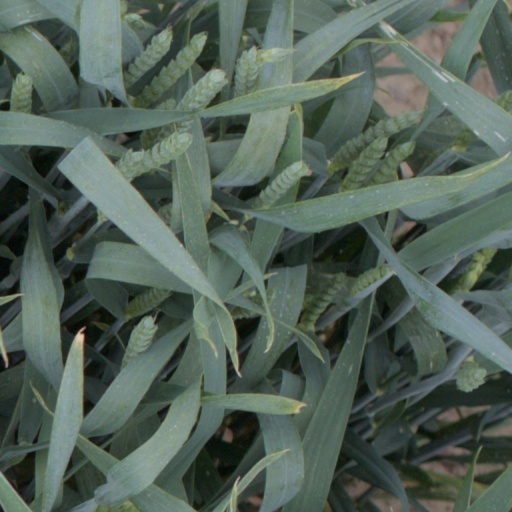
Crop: wheat